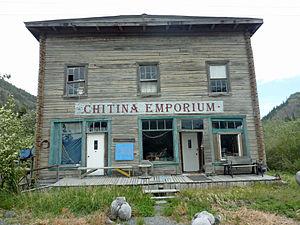
Chitina est une ville de l'Alaska située au confluent de la rivière Copper et de la rivière Chitina.